Huaqiao University

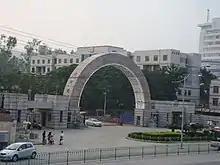
Gate of Huaqiao University Quanzhou Campus

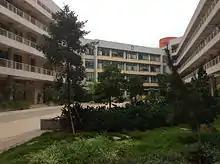
The Building of Teaching in Huaqiao University Xiamen Campus

The new campus in Xiamen covering 1,320,000 m is currently in use. The library has a total collection of 2,040,000 volumes of 1,030,000 titles.